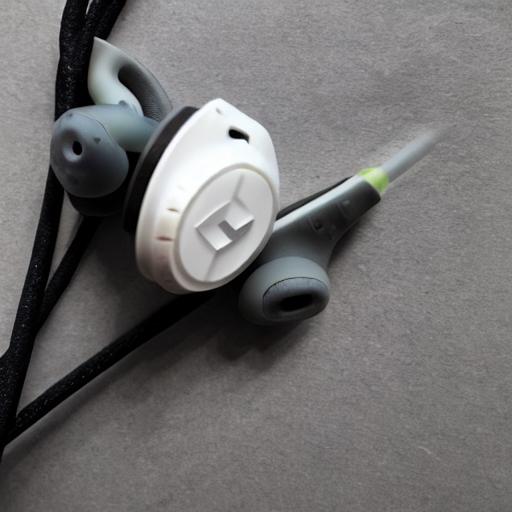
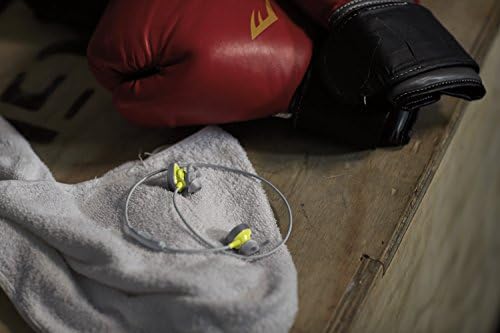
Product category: headphones
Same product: no